Gheorghe Zamfir

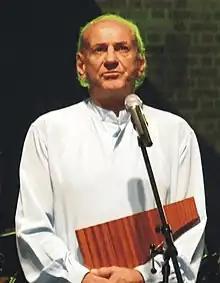
Zamfir in 2008

Gheorghe Zamfir (born April 6, 1941) is a Romanian nai (pan flute) musician.